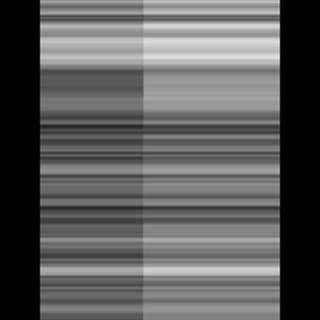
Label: sugarcane_rust